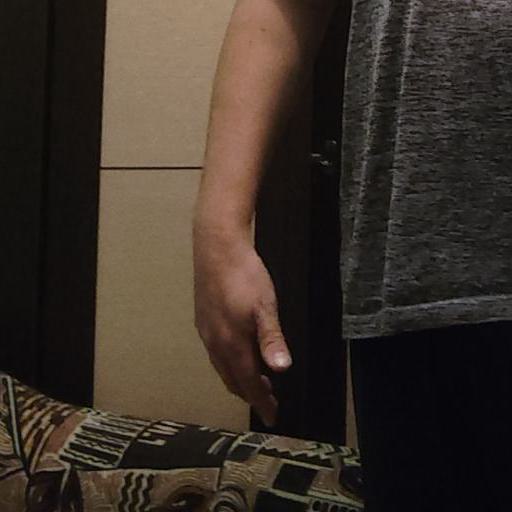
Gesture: no_gesture